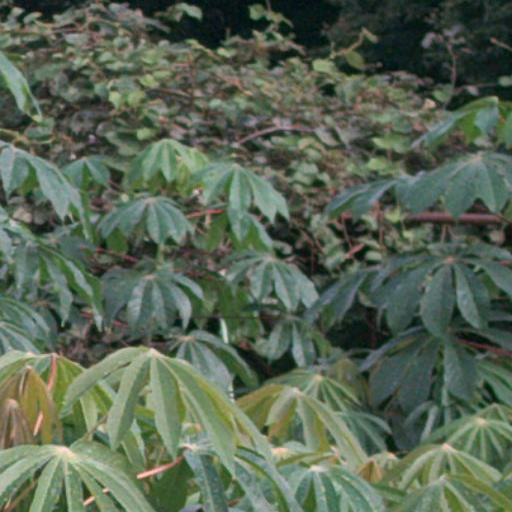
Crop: cassava